James Duane (fireboat)

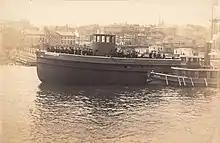
Launch of the "James Duane".

The James Duane was a fireboat operated by the Fire Department of New York from 1908 to 1959.